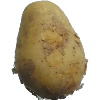
Label: Potato White 1